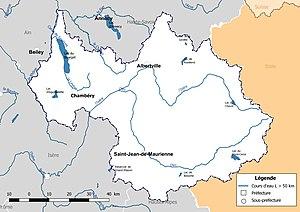
Carte des cours d'eau de longueur supérieure à 50 km drainant le département de la Savoie (France).
La liste des cours d'eau de la Savoie présente les principaux cours d'eau traversant pour tout ou partie le territoire du département français de la Savoie dans la région Auvergne-Rhône-Alpes. Plus de 1 400 cours d'eau sont recensés en 2014 dans le référentiel national BD Carthage sur le territoire départemental, dont 64 cours d'eau naturels et deux canaux de longueur supérieure à 10 km.